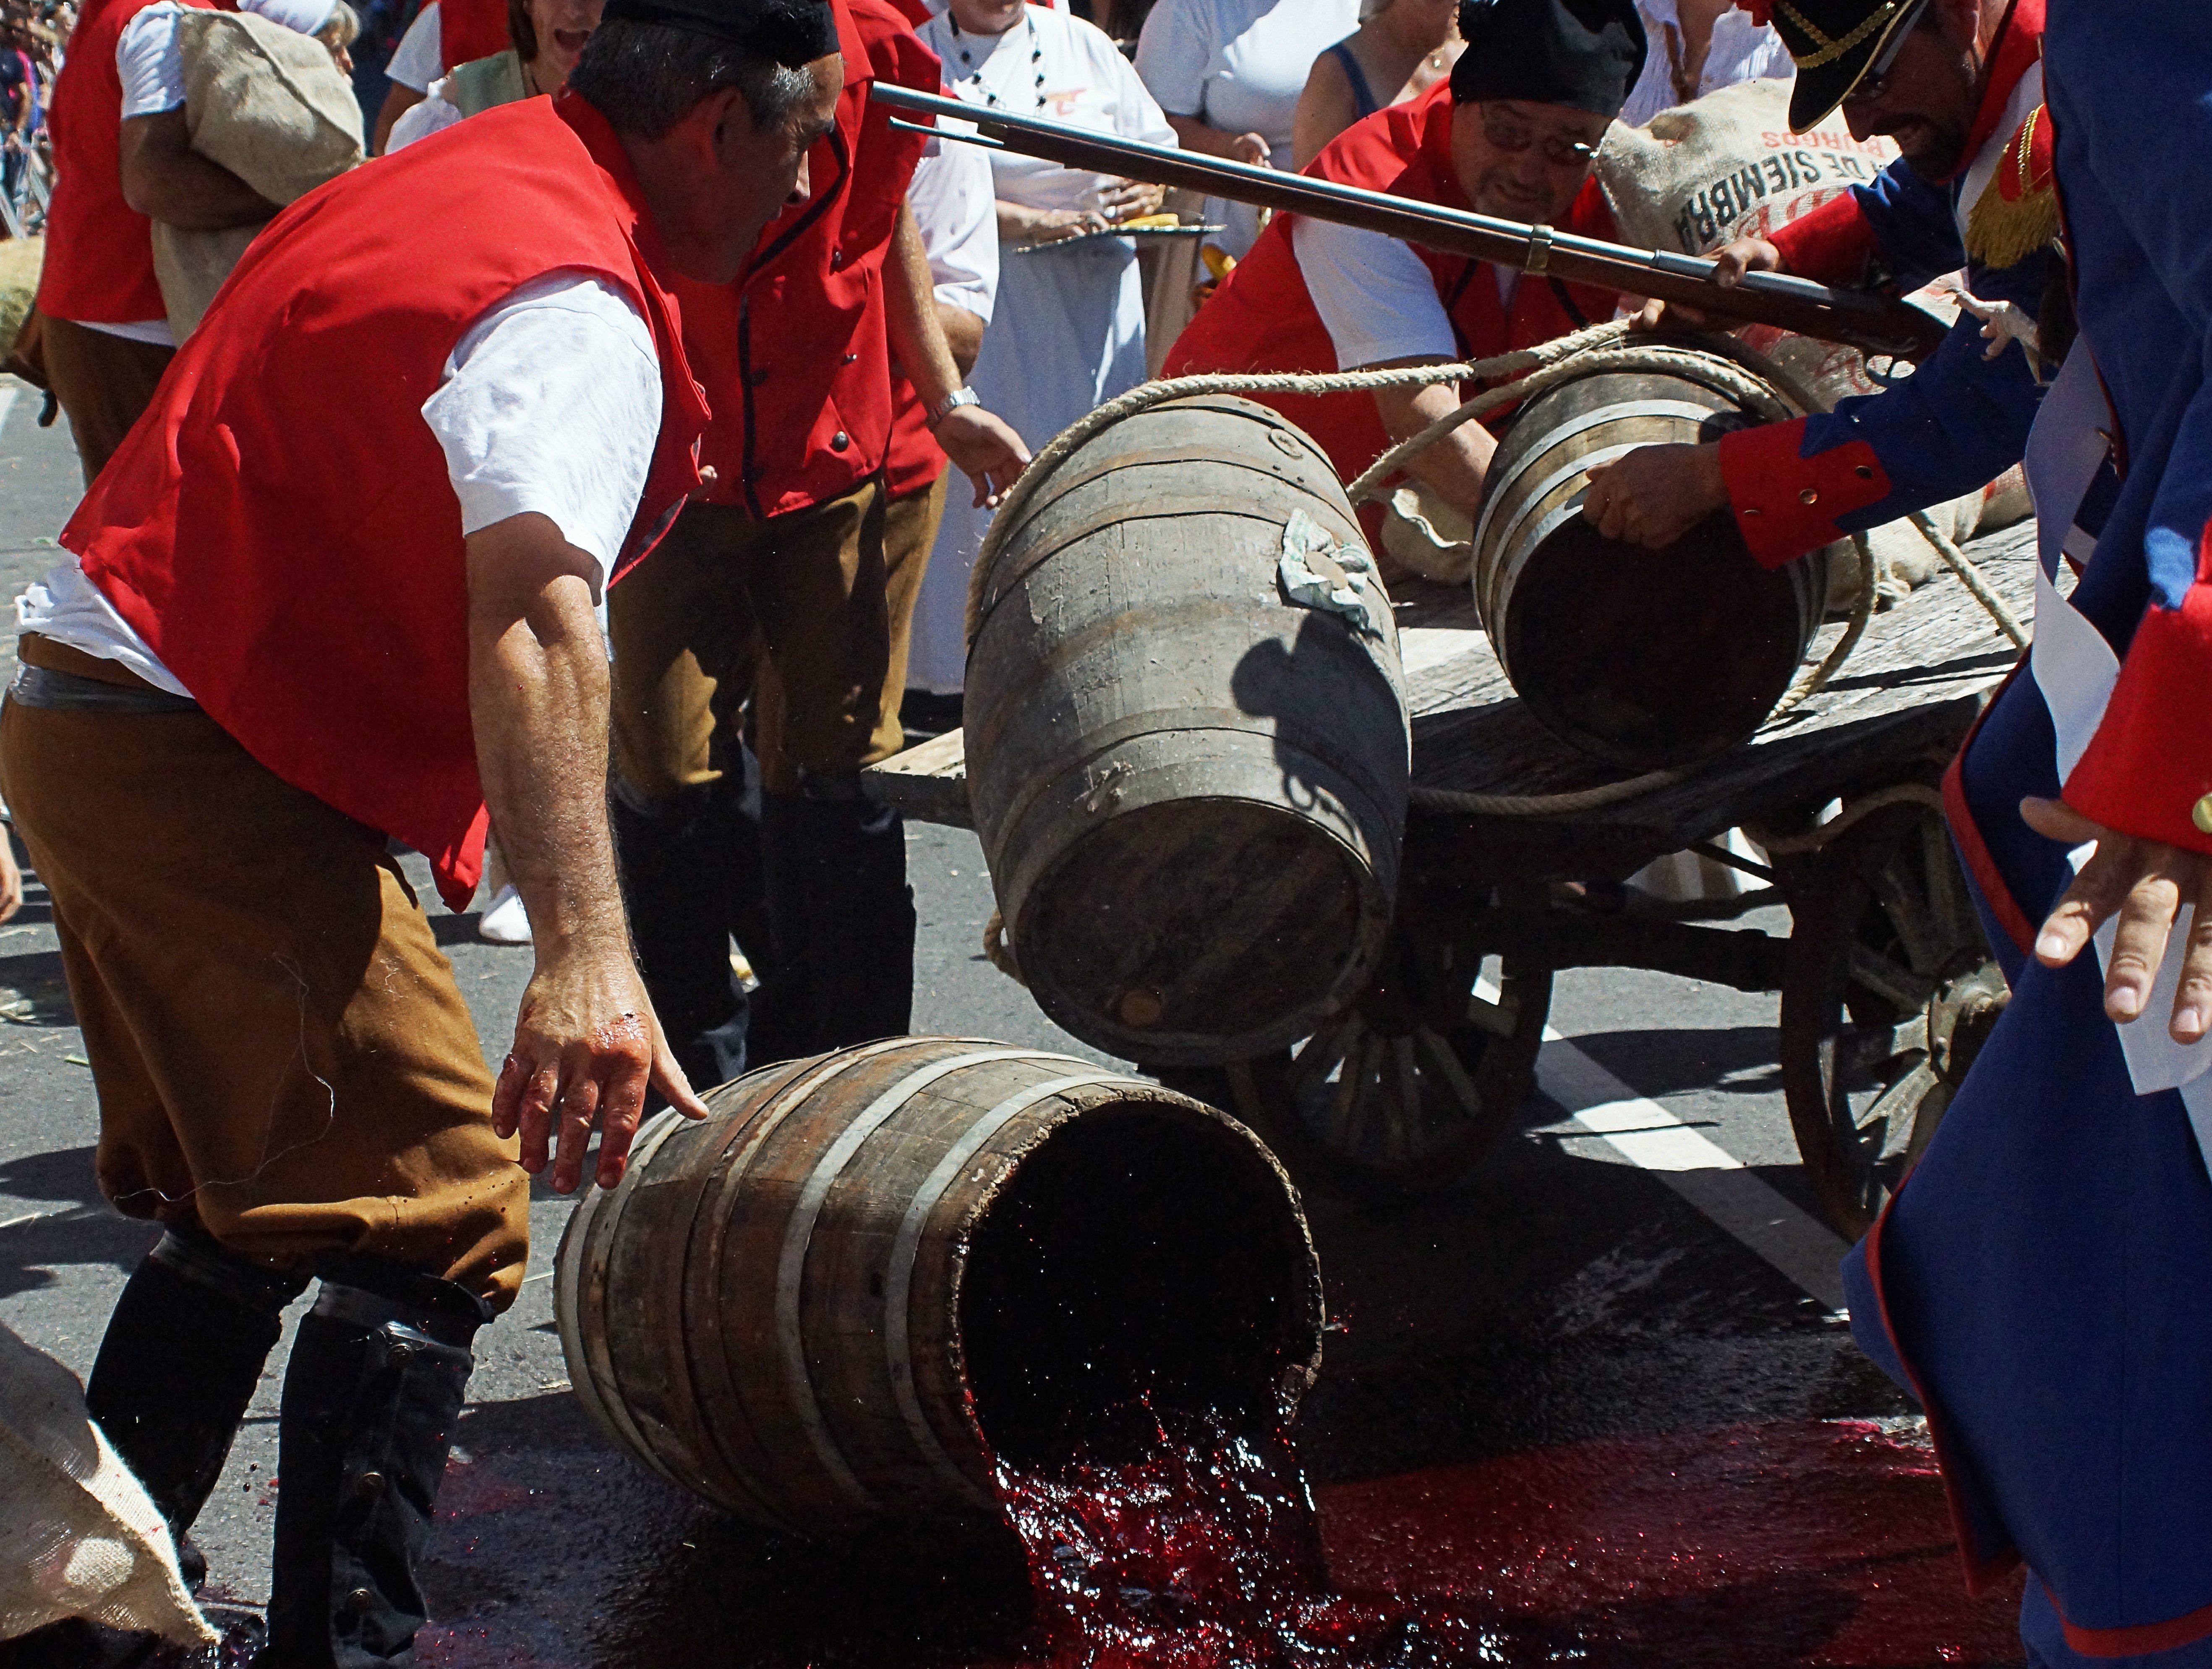
landscape, crowd, photo, musician, drum, musical instrument, festival, spain, galicia, pontevedra, paisajes, race track, drums, drummer, tradition, a77, espana, g, ggl1, gaby1, xovesphoto, varios, some, sonya77, sigma50500mm, 50500, xelodegalicia, sonya77v, pontecaldelas, gabrielcoru a, musical ensemble, skin head percussion instrument